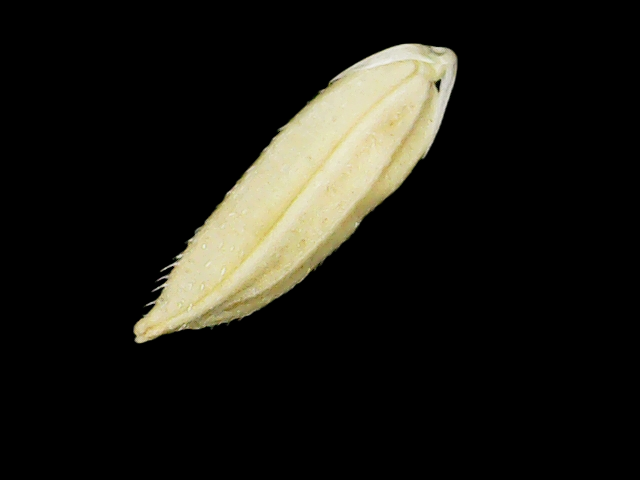
Rice variety: Binadhan11